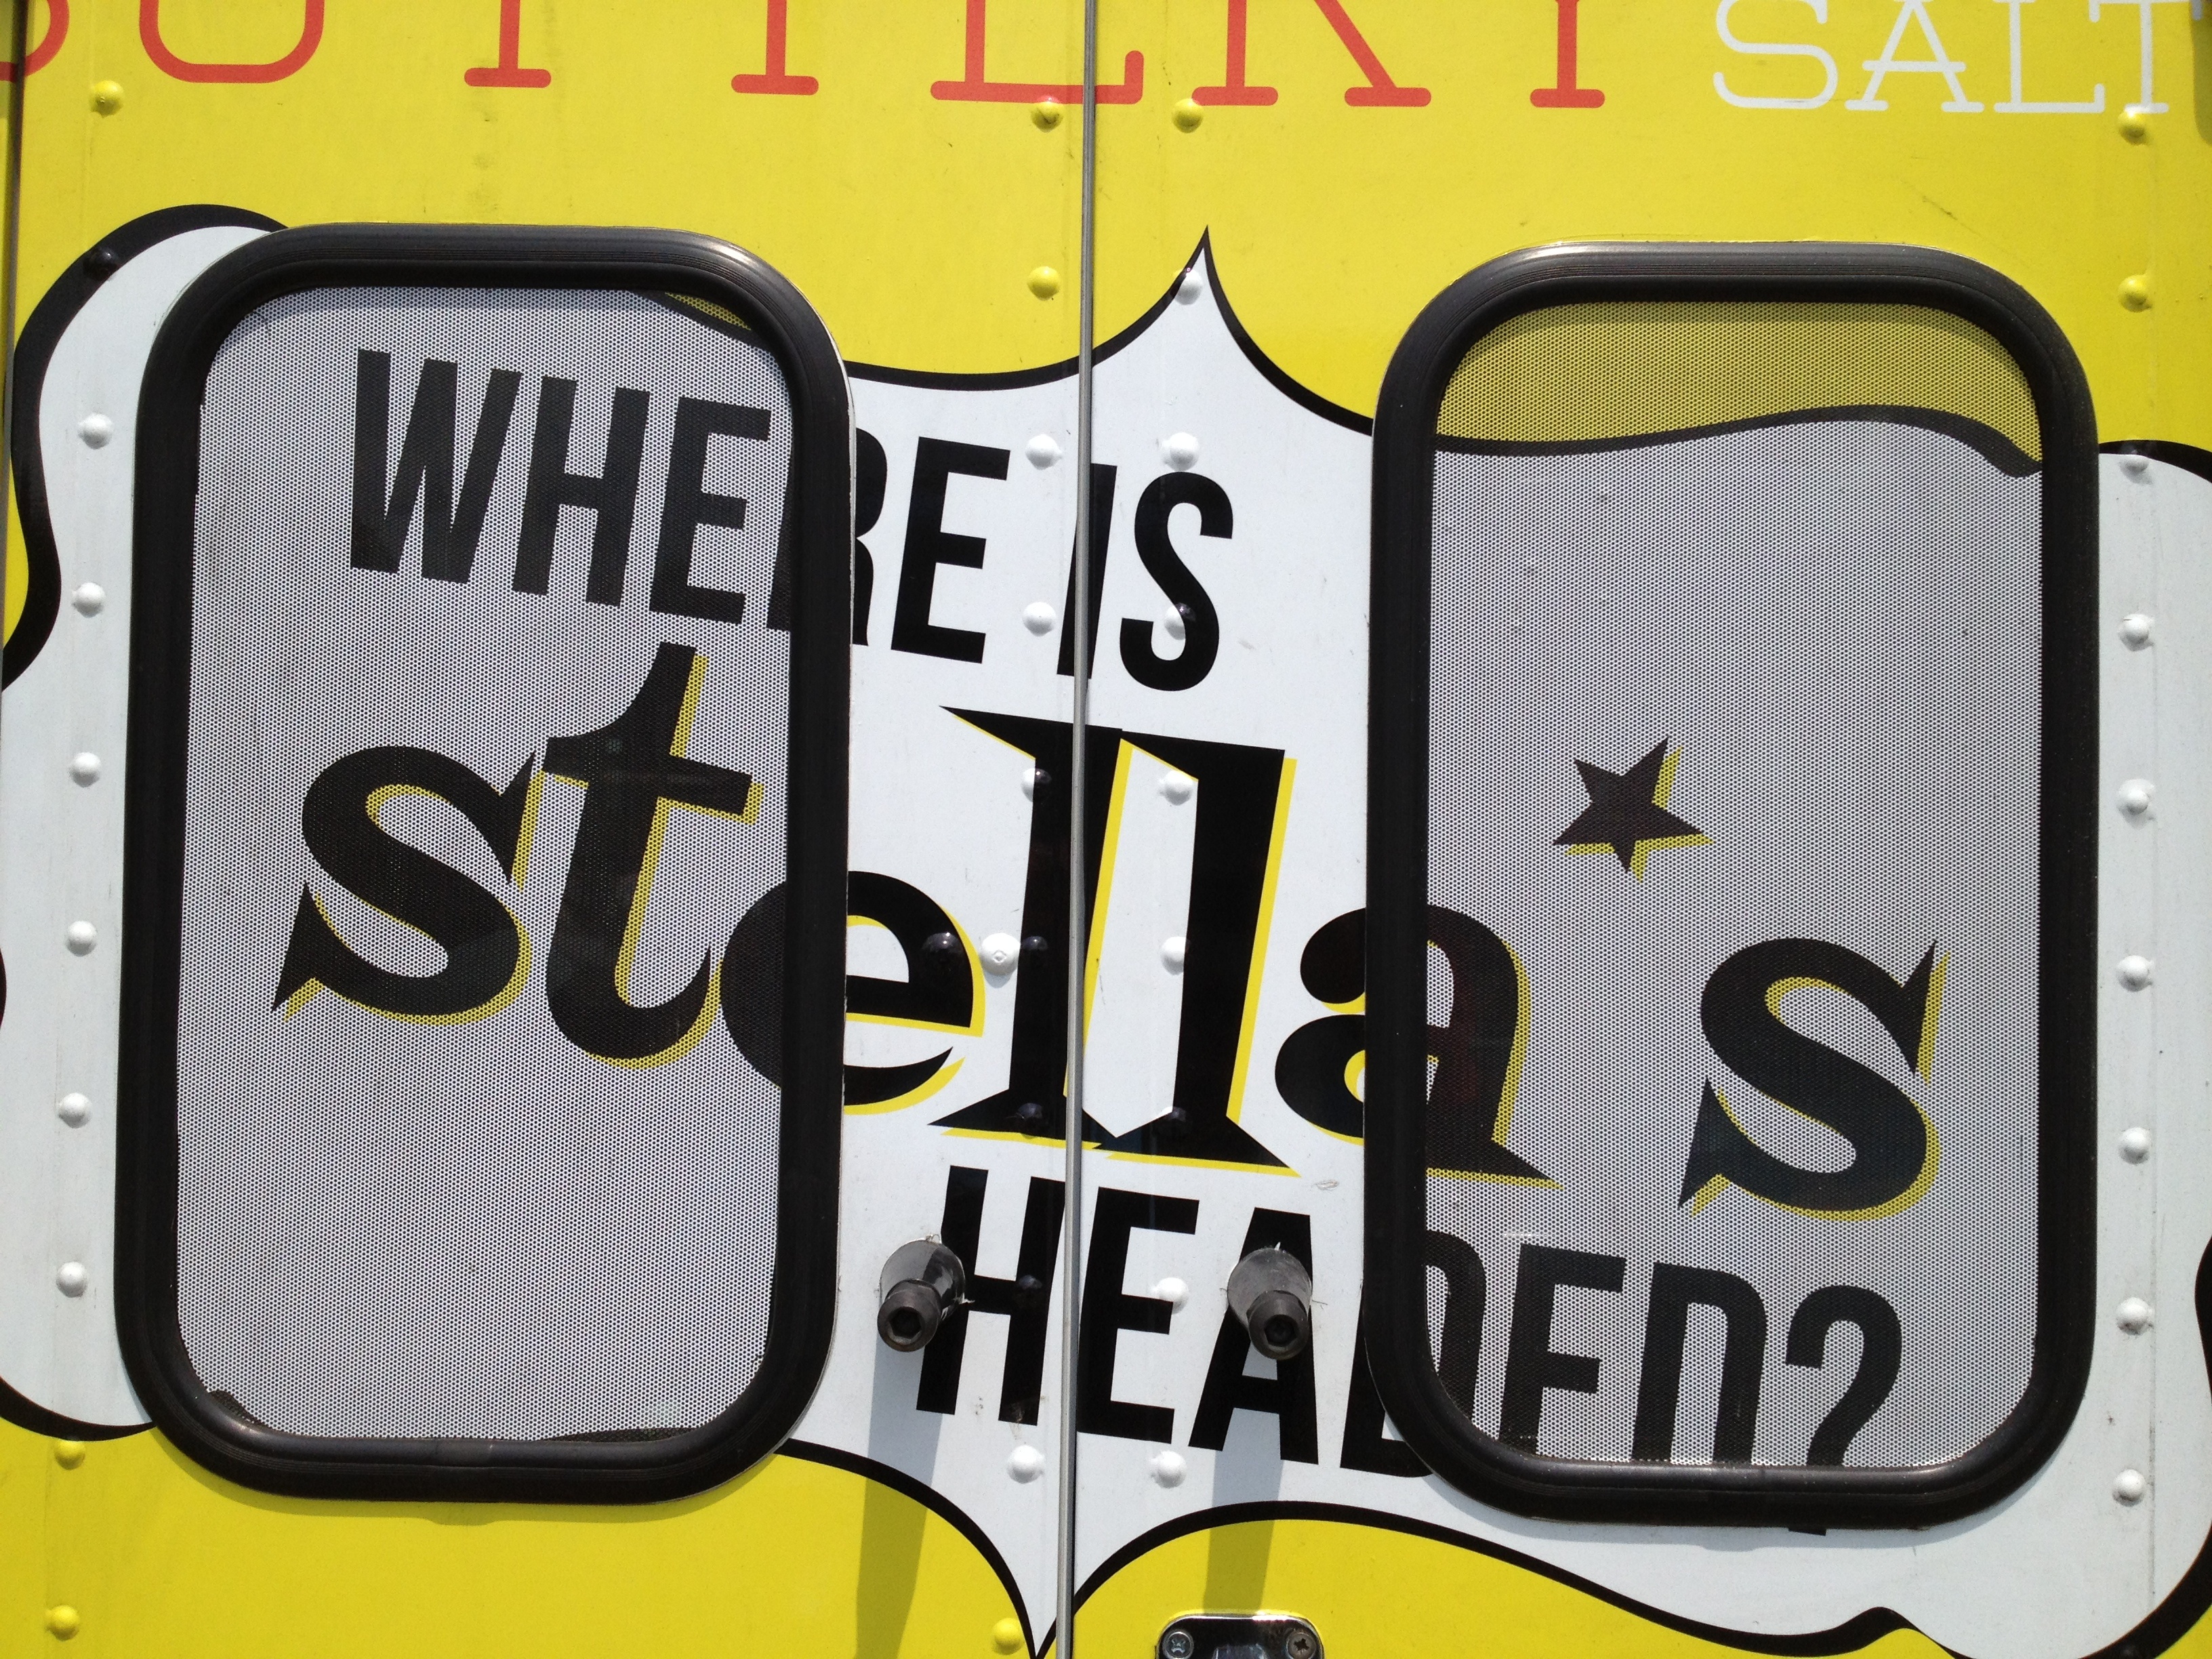
number, advertising, sign, banner, yellow, font, art, automotive exterior, vehicle registration plate